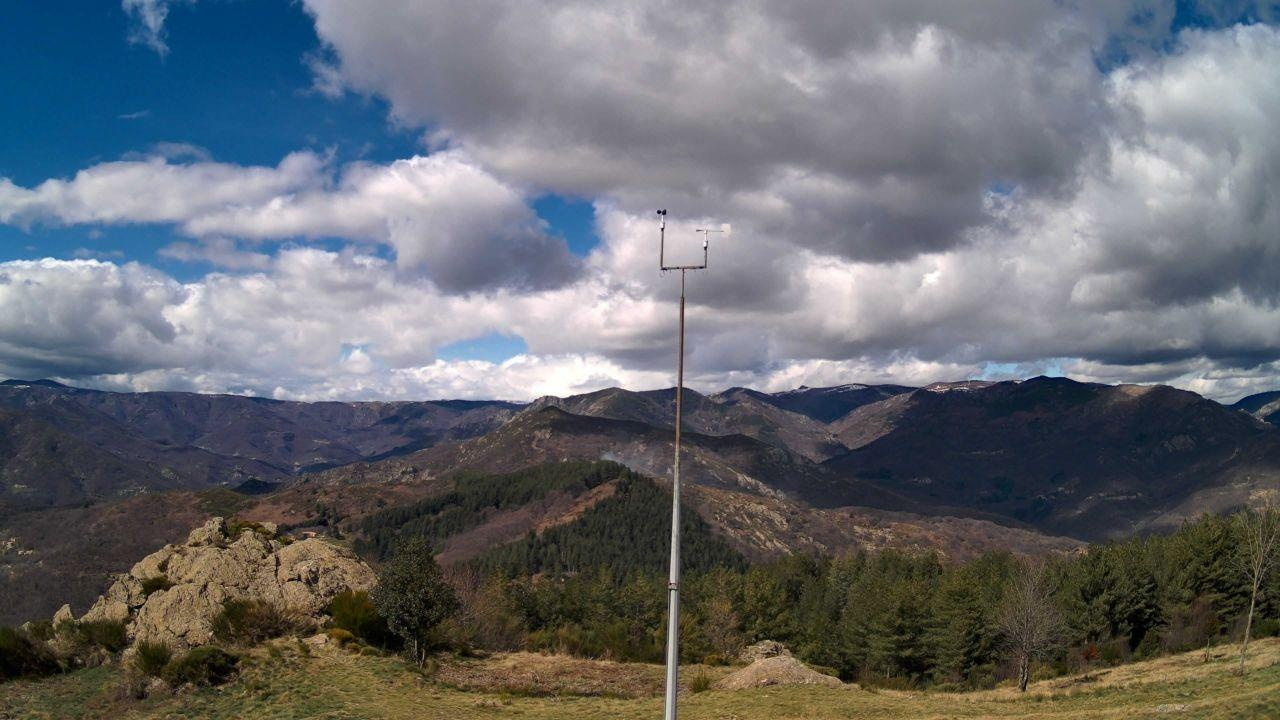
Fire: no
Smoke: yes